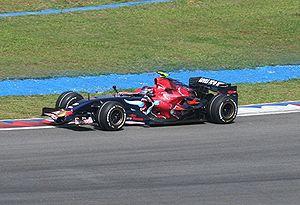
La Scuderia AlphaTauri, créée sous le nom Scuderia Toro Rosso en 2006, est une écurie italienne de Formule 1 fondée fin 2005, à la suite du rachat de l'écurie de F1 Minardi par le groupe autrichien Red Bull. Elle fait ses débuts en compétition à l'occasion du GP de Bahreïn lors du championnat du monde de Formule 1 2006. L'écurie est la junior team de Red Bull Racing qui forme des jeunes pilotes issus des formules de promotion Red Bull. Toro Rosso est tout simplement la traduction italienne de Red Bull, soit « taureau rouge ».